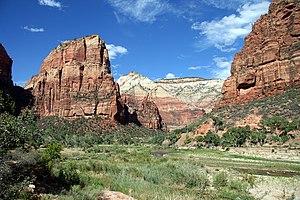
Parc National de Zion. Utah, États-Unis.
Les parcs nationaux des États-Unis, au nombre de 61, sont gérés par le National Park Service, une agence du département de l'Intérieur des États-Unis. Les parcs nationaux sont établis par décision du Congrès des États-Unis. Le premier parc national, Yellowstone, est créé par un décret signé par le président Ulysses S. Grant en 1872 et suivi par les parcs de Sequoia et de Yosemite en 1890. L'acte organique de 1916 créé le National Park Service afin de « conserver les paysages et les objets naturels et historiques et la vie sauvage qui s'y trouvent, ainsi que de permettre d'en profiter d'une manière qui les préserve dans le même état pour les générations futures ». Les parcs nationaux sont en général constitués de milieux naturels très variés situés sur de grandes superficies. Un grand nombre de parcs ont été d'abord protégés en tant que monuments nationaux par le président des États-Unis grâce à l’Antiquities Act, avant d'être nommé parc national par le Congrès. Sept parcs nationaux sont associés à une National Preserve dont six en Alaska.